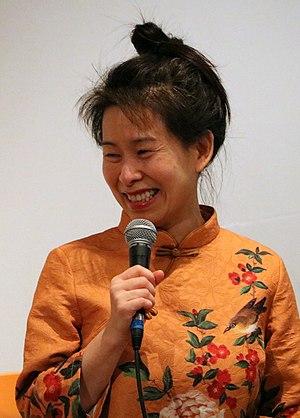
Kim Thúy lors du Festival Atlantide - Les Mots du Monde à Nantes, le Lieu Unique, le 17 février 2018.